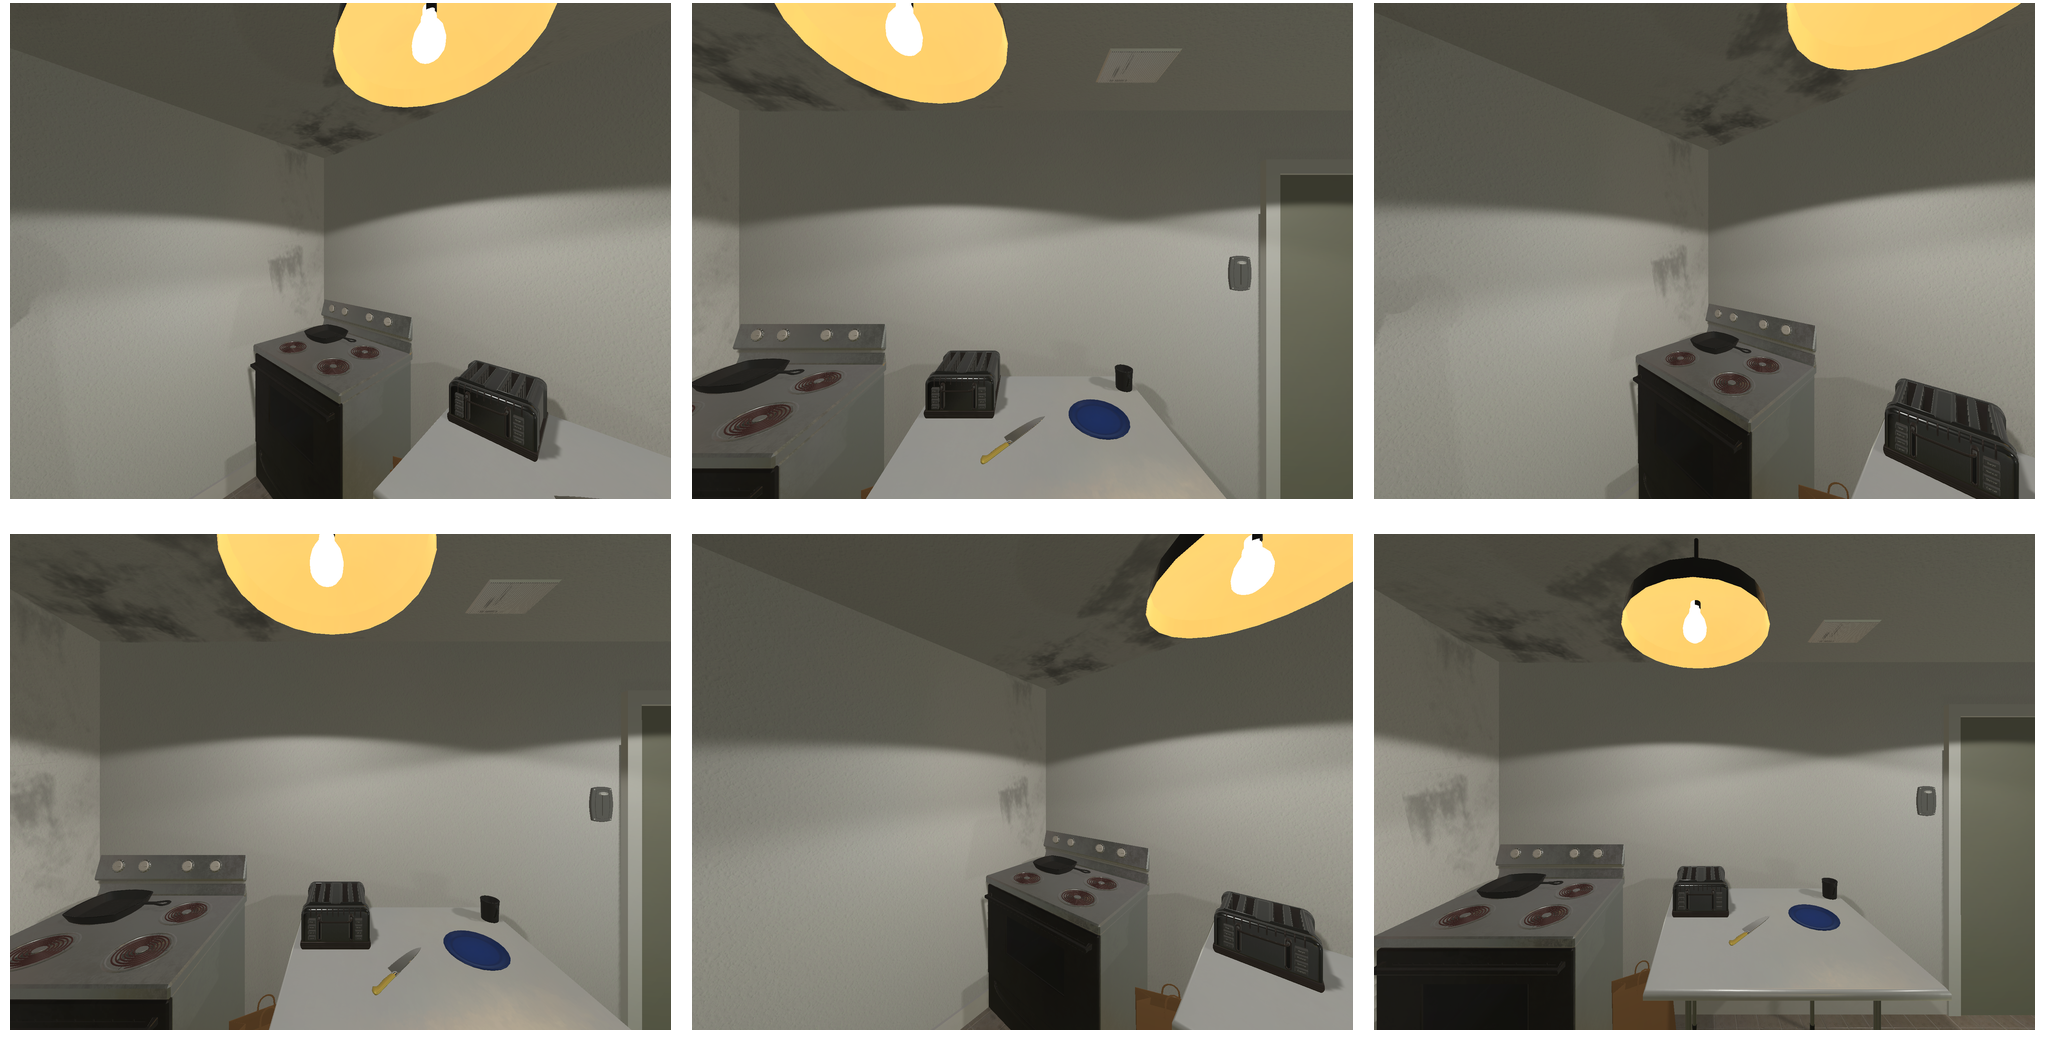Task instruction: Turn on the stove burners.
Answer: {"task_instruction": "Turn on the stove burners.", "nodes": ["stove knob1", "stove knob2", "stove knob3", "stove knob4", "stove burner1", "stove burner2", "stove burner3", "stove burner4"], "edges": [{"functional_relationship": "adjust", "object1": "stove knob1", "object2": "stove burner1", "spatial_relations": ["in_front_of", "close"], "is_touching": false}, {"functional_relationship": "adjust", "object1": "stove knob2", "object2": "stove burner2", "spatial_relations": ["in_front_of", "close"], "is_touching": false}, {"functional_relationship": "adjust", "object1": "stove knob3", "object2": "stove burner3", "spatial_relations": ["in_front_of", "close"], "is_touching": false}, {"functional_relationship": "adjust", "object1": "stove knob4", "object2": "stove burner4", "spatial_relations": ["in_front_of", "close"], "is_touching": false}], "action_type": "rotate", "function_type": "device_control"}